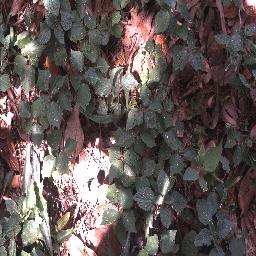
Label: negative